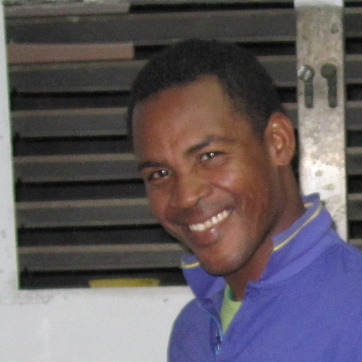
Material: skin